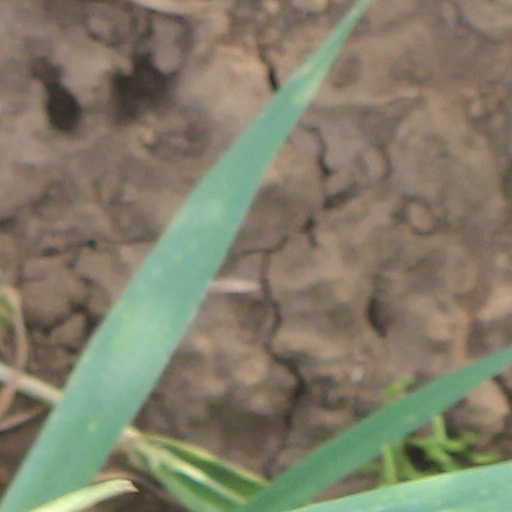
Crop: wheat